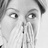
Emotion: surprise